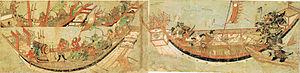
Le Japon, en forme longue l'État du Japon, en japonais Nihon ou Nippon et Nihon-koku ou Nippon-koku respectivement, est un pays insulaire de l'Asie de l'Est, situé entre l'océan Pacifique et la mer du Japon, à l'est de la Chine, de la Corée du Sud et de la Russie, et au nord de Taïwan. Étymologiquement, les kanjis qui composent le nom du Japon signifient « pays d'origine du Soleil » ; c'est ainsi que le Japon est désigné comme le « pays du soleil levant ».
L'historiographie du Japon est l'étude des méthodes et des hypothèses formulées dans l'étude et l'écriture de l'histoire du Japon.
Les deux Rouleaux illustrés des invasions mongoles forment un emaki japonais datant de la fin du XIIIᵉ siècle. Ils font le récit des exploits réels ou supposés d’un samouraï japonais lors des deux tentatives d’invasion du Japon par le puissant empire mongol, épisode sur lequel l’œuvre offre un aperçu historique important.